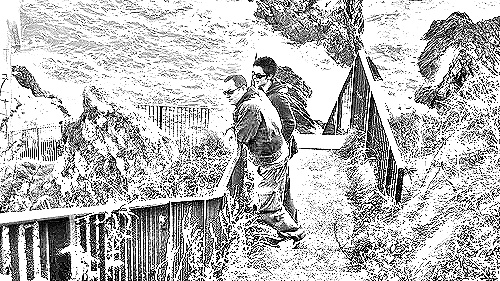
Portrait style: Sketch Portrait